Crown Estate Paving Commission

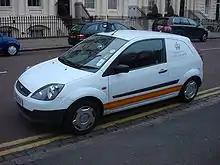
A Crown Estate Paving Commission owned Ford Fiesta

The commission's responsibilities include maintaining street lighting and street furniture in the park, maintaining the roadways of certain streets immediately surrounding the park, regulating parking in those streets, collection of domestic refuse and opening and shutting the park gates. The Commission also maintains the terrace gardens adjacent to the public park. It also regulates requested modifications, such as pathways. The public park itself is managed by The Royal Parks.